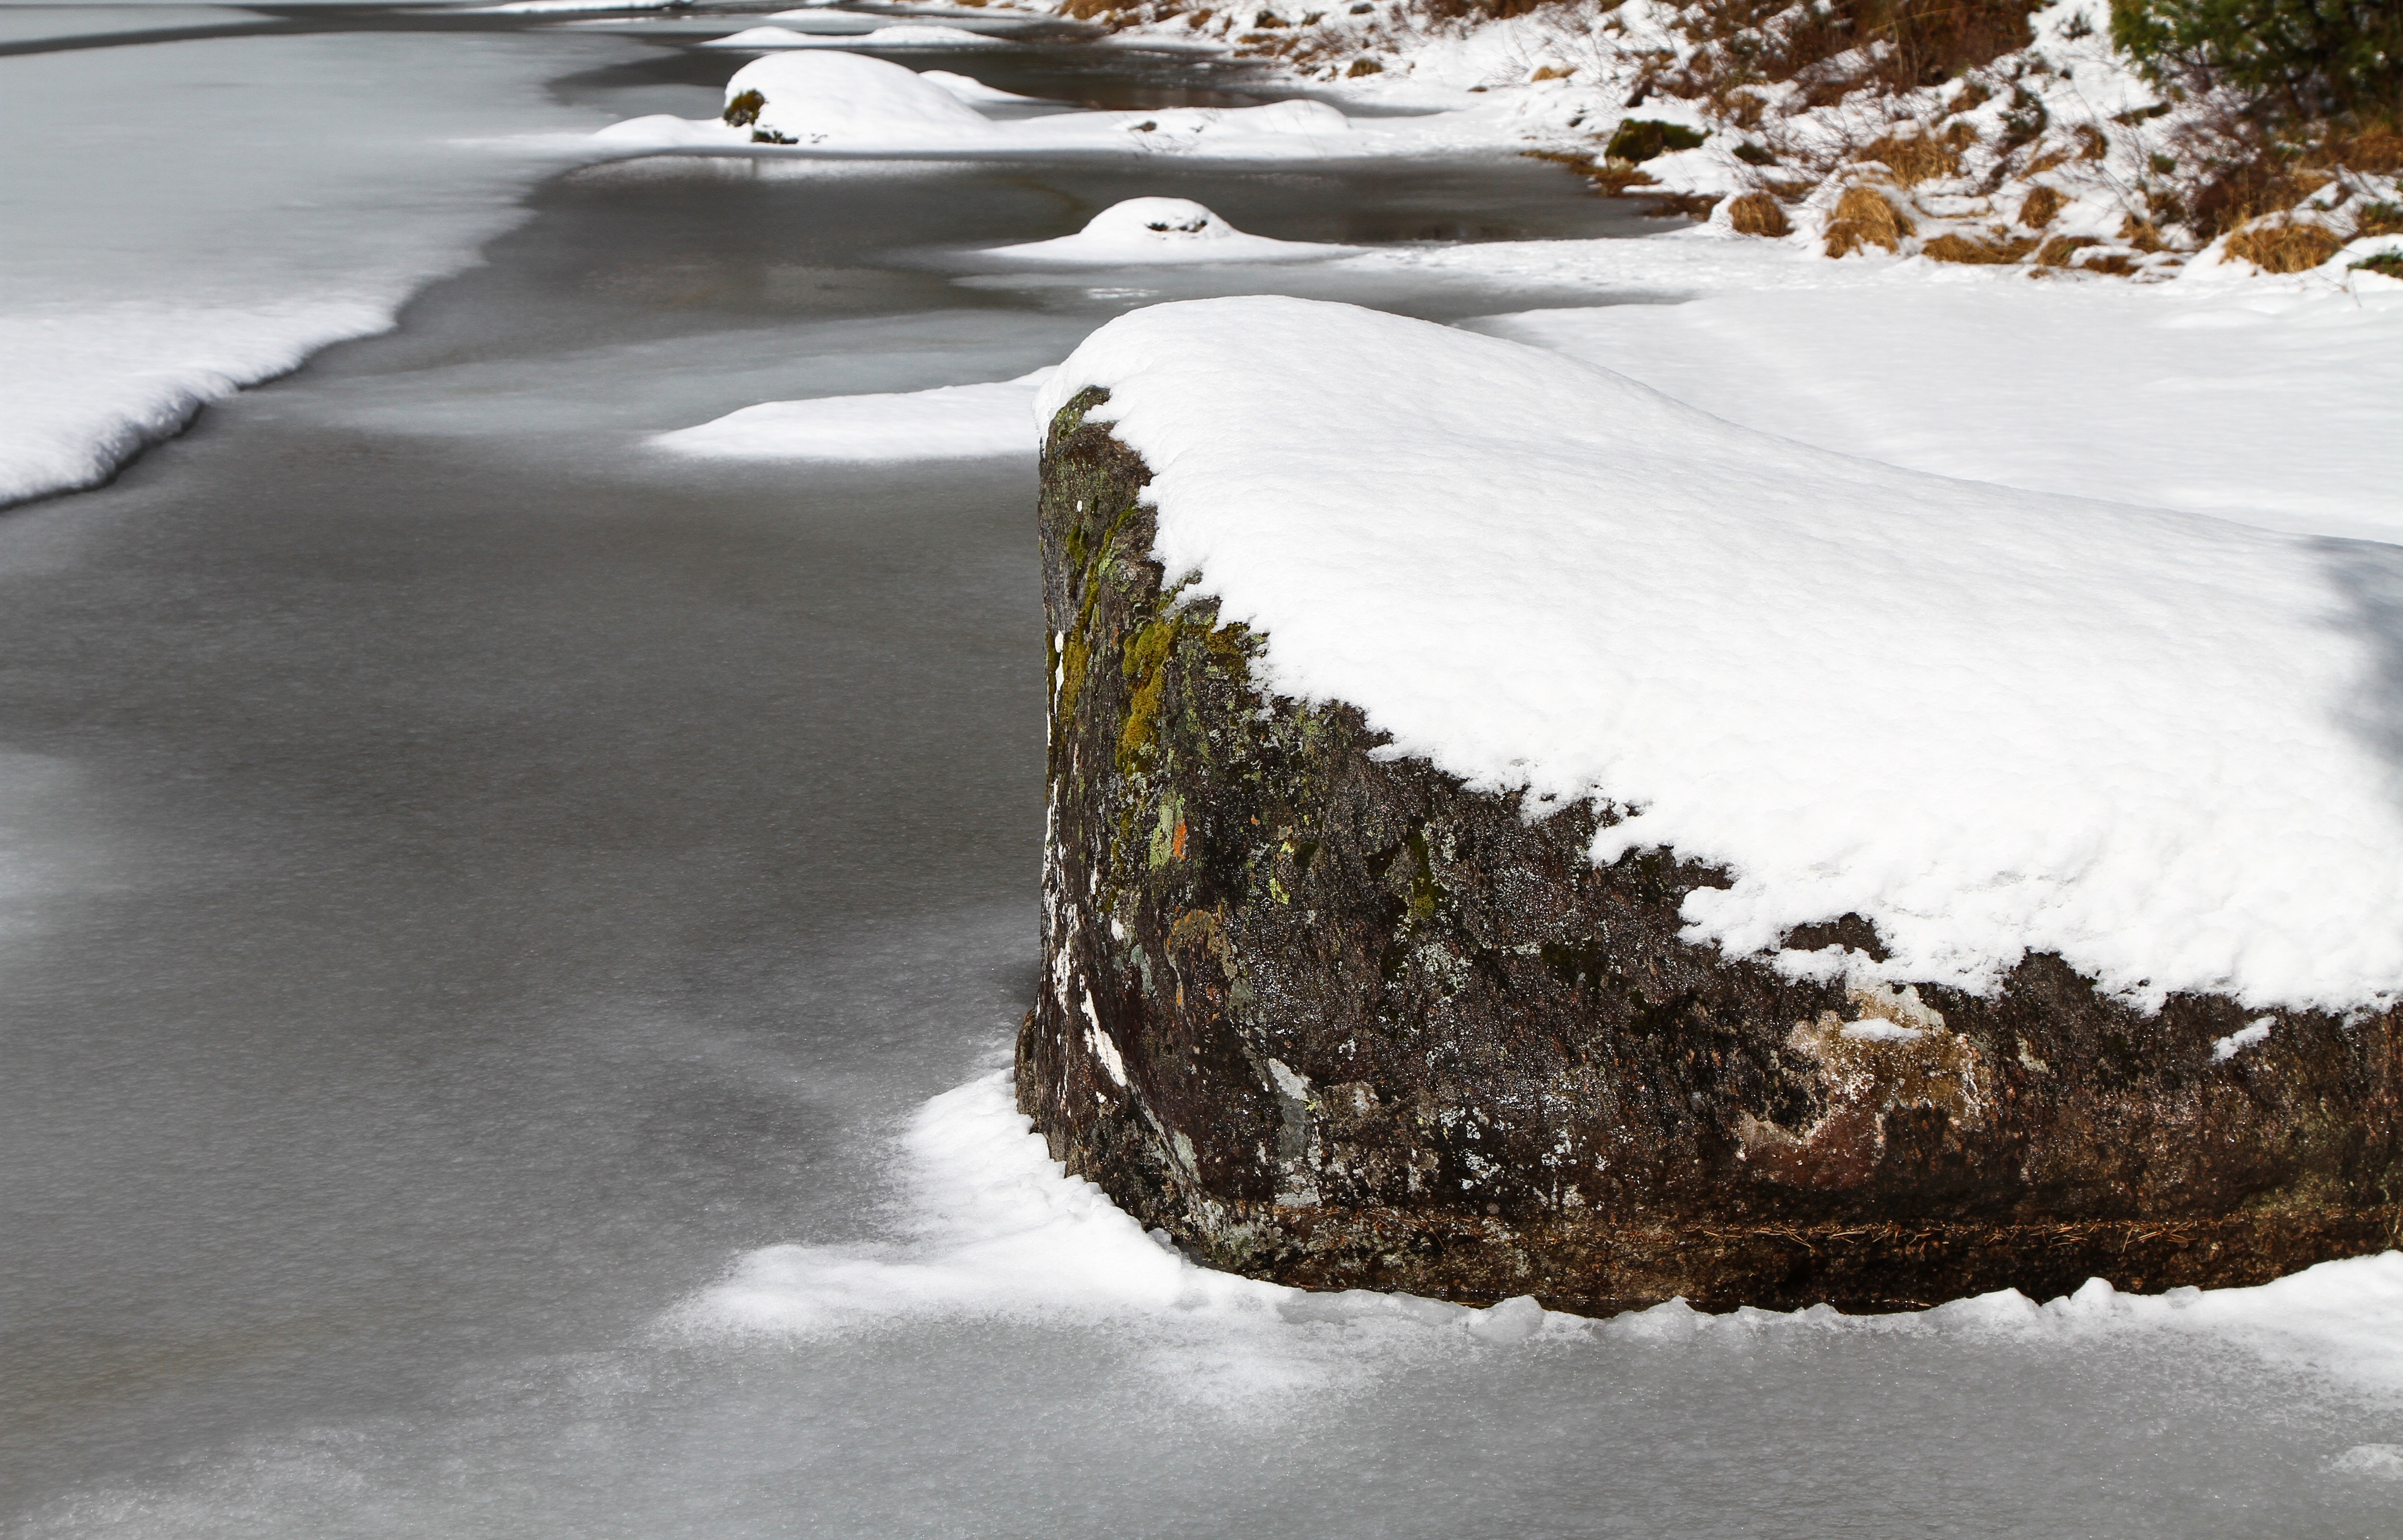
water, snow, winter, frost, ice, reflection, weather, soil, season, freezing